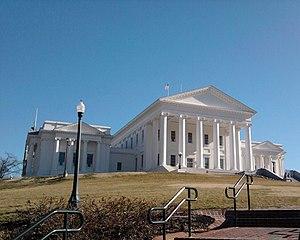
Capitole de l'état de Virginie à Richmond.